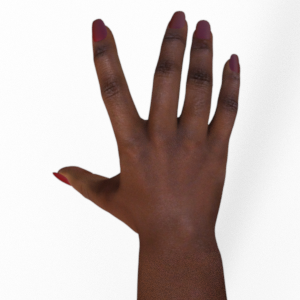
Label: paper